Concavenator

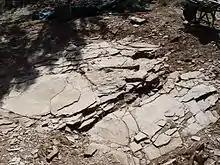
The dig site in 2002 before excavation

The first fossil remains of "Concavenator" were recovered from limestone slabs of Las Hoyas locality (considered a "Konservat-Lagerstätten"; deposits of exceptional fossil preservation) of Cuenca Province, Spain, which belongs to La Huérguina Formation. The remains were represented by an articulated, nearly complete skeleton of a theropod dinosaur individual encased in limestone, comprising the skull, ten cervical vertebrae, thirteen dorsal vertebrae (with the last two presenting an unusual elongation), five sacral vertebrae, thirty caudal vertebrae, a partial pectoral girdle and arm, the pelvic girdle and partial legs, as well as ribs. This specimen was also found preserving integument traces, such as scale impressions on the feet and tail, which is characteristic of many of the lithographic limestones within La Huérguina Formation.